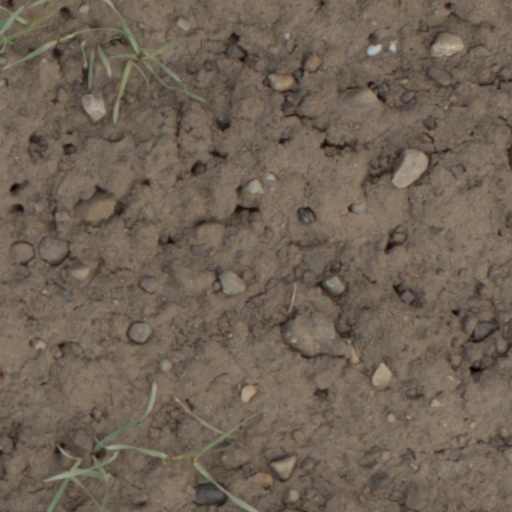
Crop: wheat